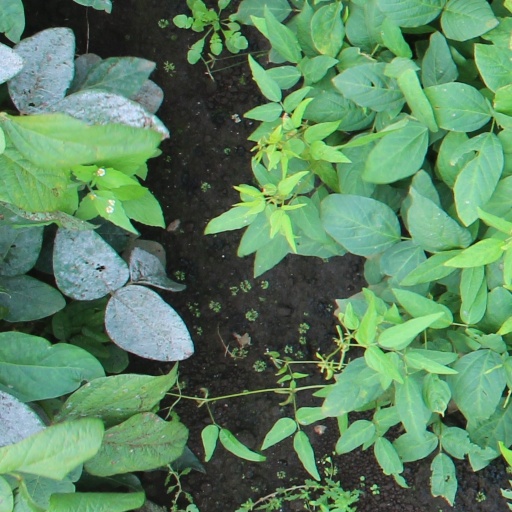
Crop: soybean